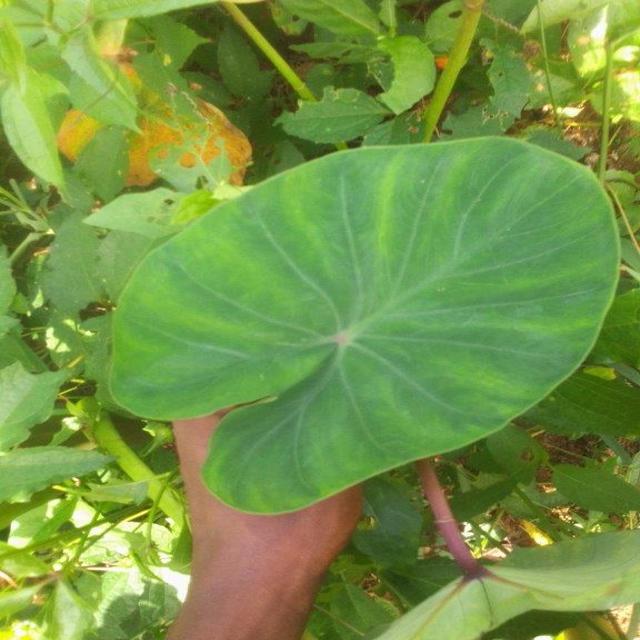
Label: Healthy